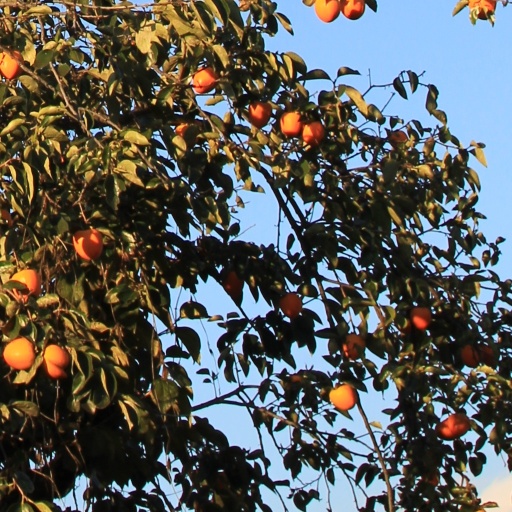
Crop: grape